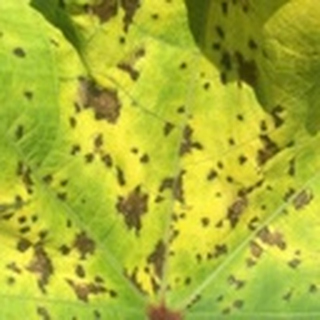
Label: cotton_bacterial_blight